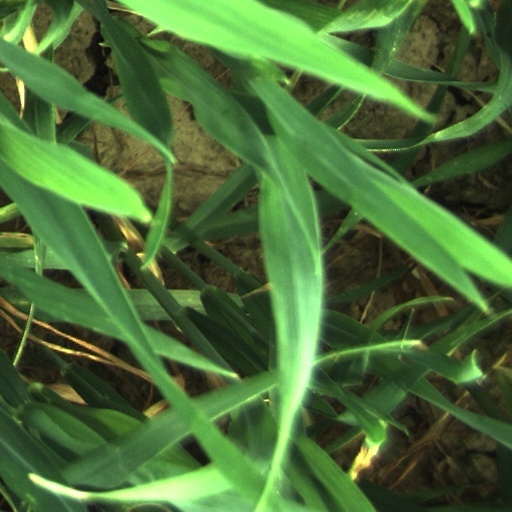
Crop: wheat